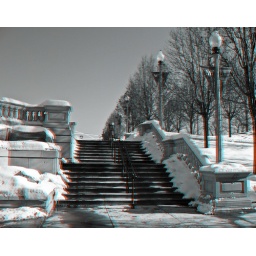
You will need red and cyan glasses to view this properly. Done in the Cha-Cha method (using one camera).